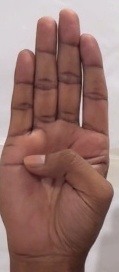
ASL sign: B